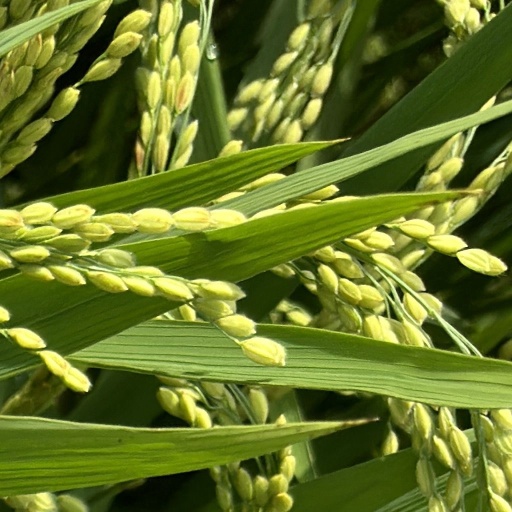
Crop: rice